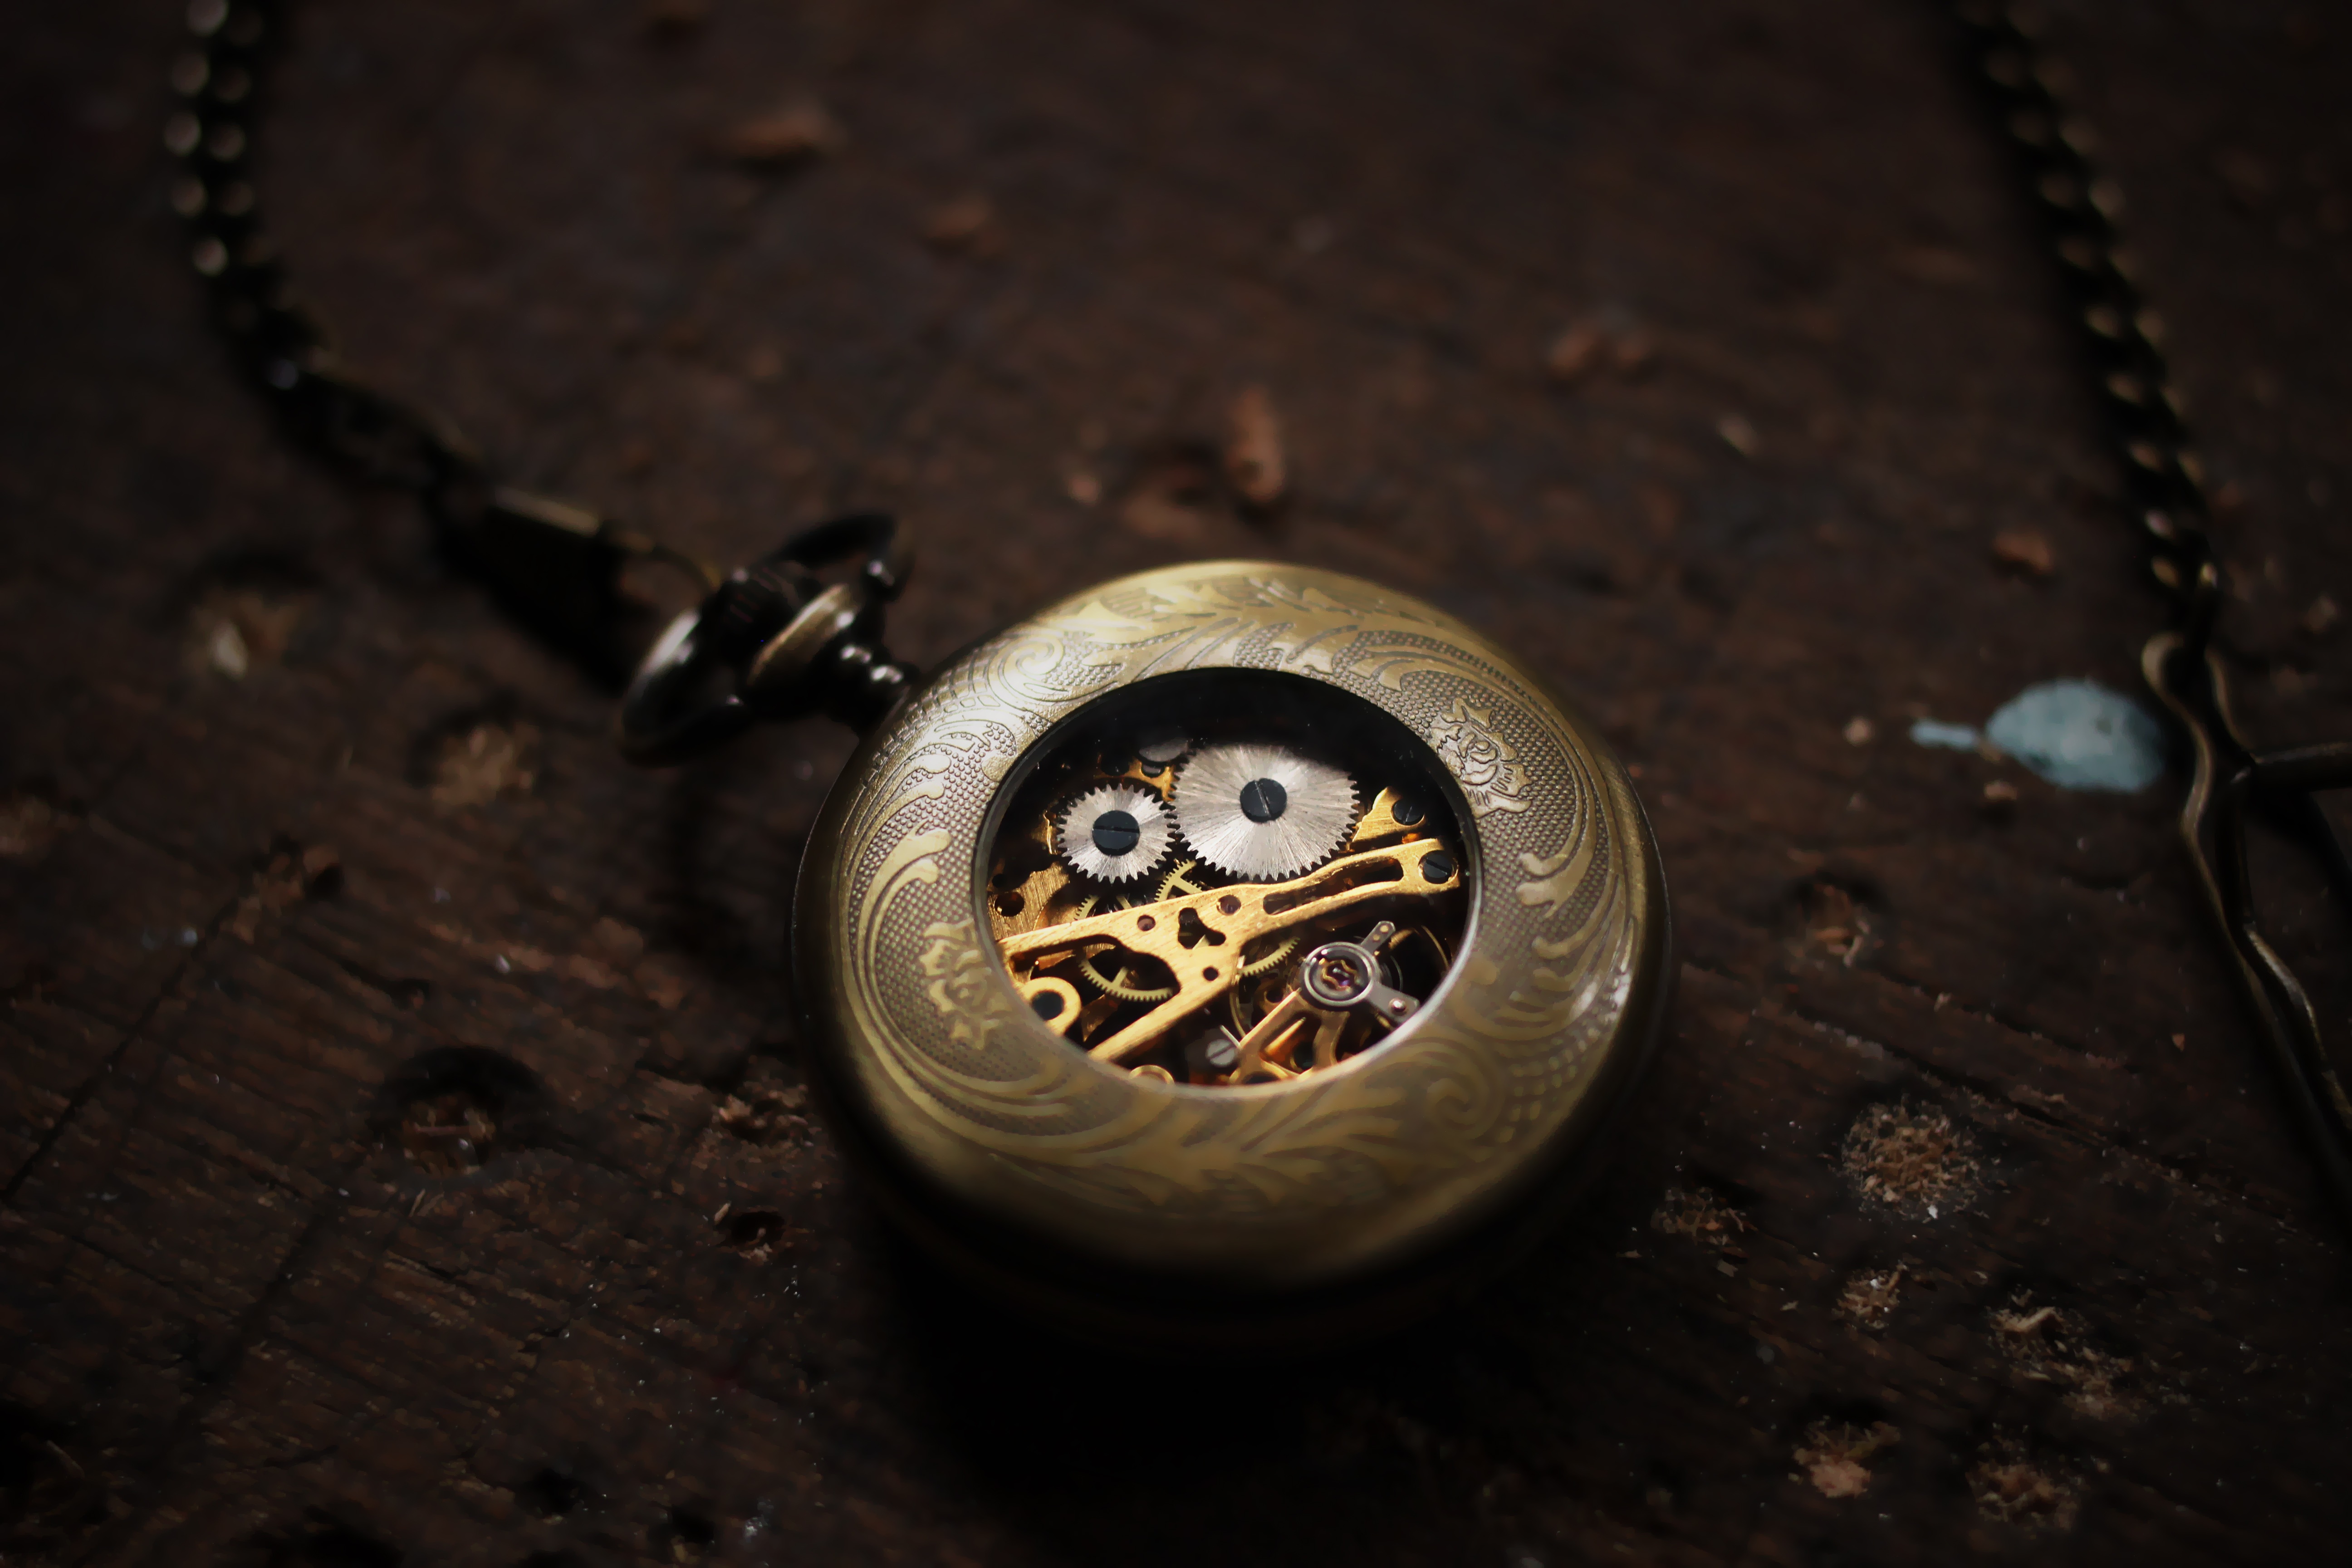
watch, hand, vintage, clock, old, metal, timepiece, dial, necklace, pocketwatch, close up, jewellery, gears, gold, pocket, aged, pendant, macro photography, locket, fashion accessory